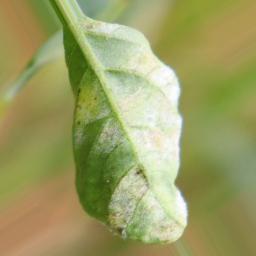
Label: cercospora